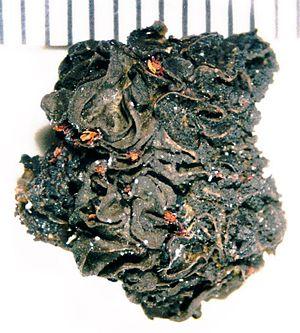
Nostoc est un genre de cyanobactéries de la famille des Nostocaceae. Le mot « Nostoc », dont l'étymologie est discutée, pourrait avoir été forgé par Paracelse.